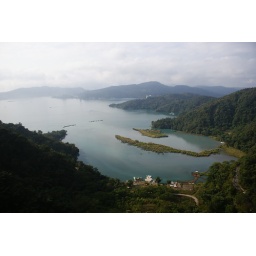
Huge fresh water lake of Sun Moon Lake Taiwan. Taken from a cable above the lake.